Grating lobes

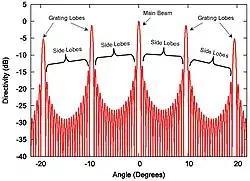
A typical radiation pattern of phased arrays whose inter-element spacing is greater than half a wavelength, hence the radiation pattern has grating lobes.

For discrete aperture antennas (such as phased arrays) in which the element spacing is greater than a half wavelength, a spatial aliasing effect allows plane waves incident to the array from visible angles other than the desired direction to be coherently added, causing grating lobes. Grating lobes are undesirable and identical to the main lobe. The perceived difference seen in the grating lobes is because of the radiation pattern of non-isotropic antenna elements, which affects main and grating lobes differently. For isotropic antenna elements, the main and grating lobes are identical.